Konishiki Yasokichi

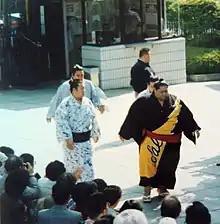
Konishiki and his entourage, May 1996

Konishiki retained his "ōzeki" ranking for 39 tournaments over more than six years, but he eventually lost it in November 1993 after two consecutive losing records. He continued to compete in the top division as a "maegashira" for another four years. Now weighing over , his knee injury and mobility issues meant he was susceptible to belt throws and slap downs by lighter and more agile opponents. Even though he enjoyed less success, he became progressively more popular with Japanese fans due to his continuous fighting spirit, distinctive bulk and warm, amiable personality.